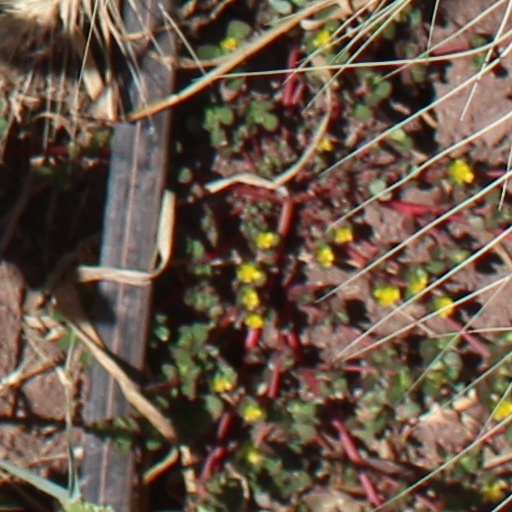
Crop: wheat